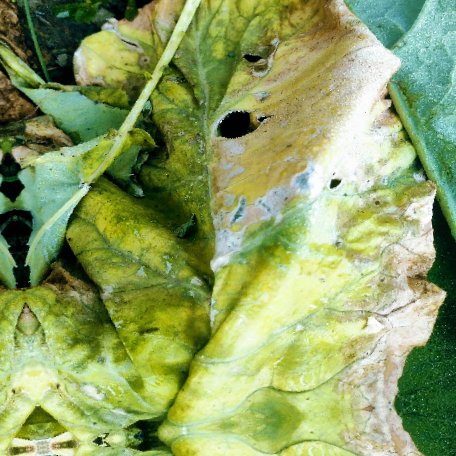
Label: Downy Mildew